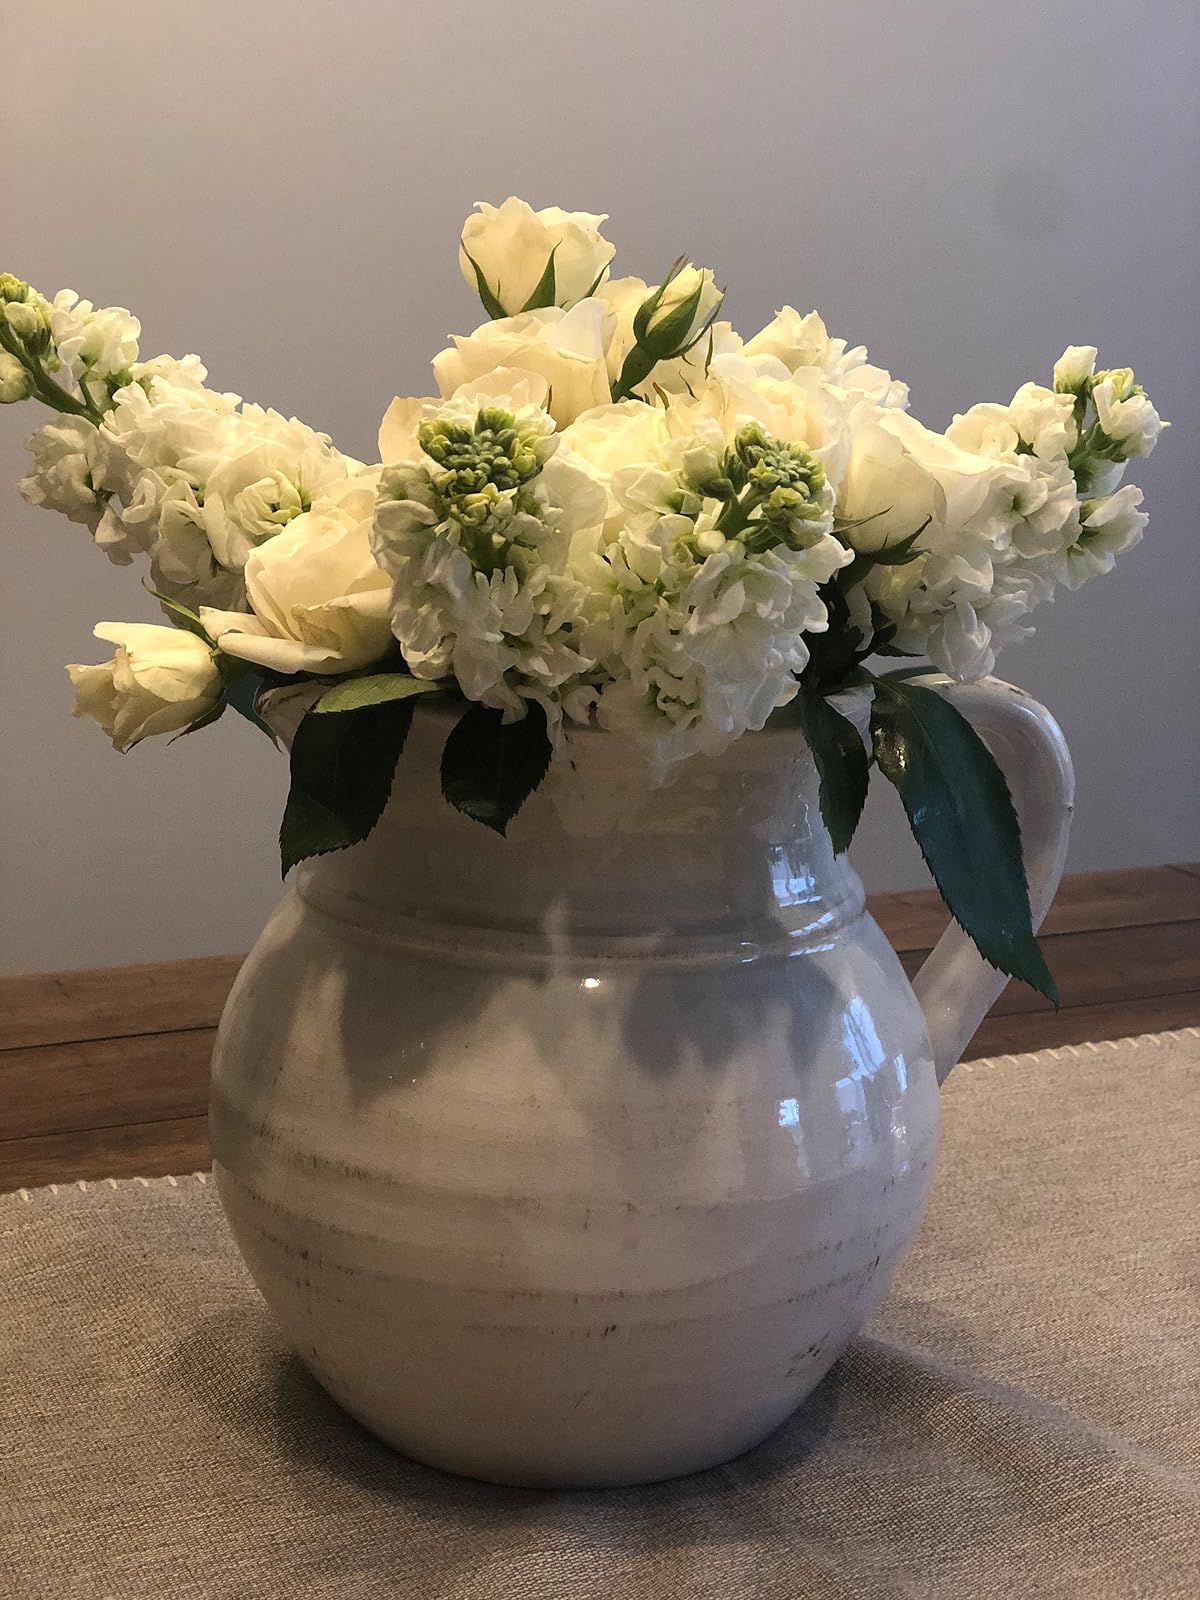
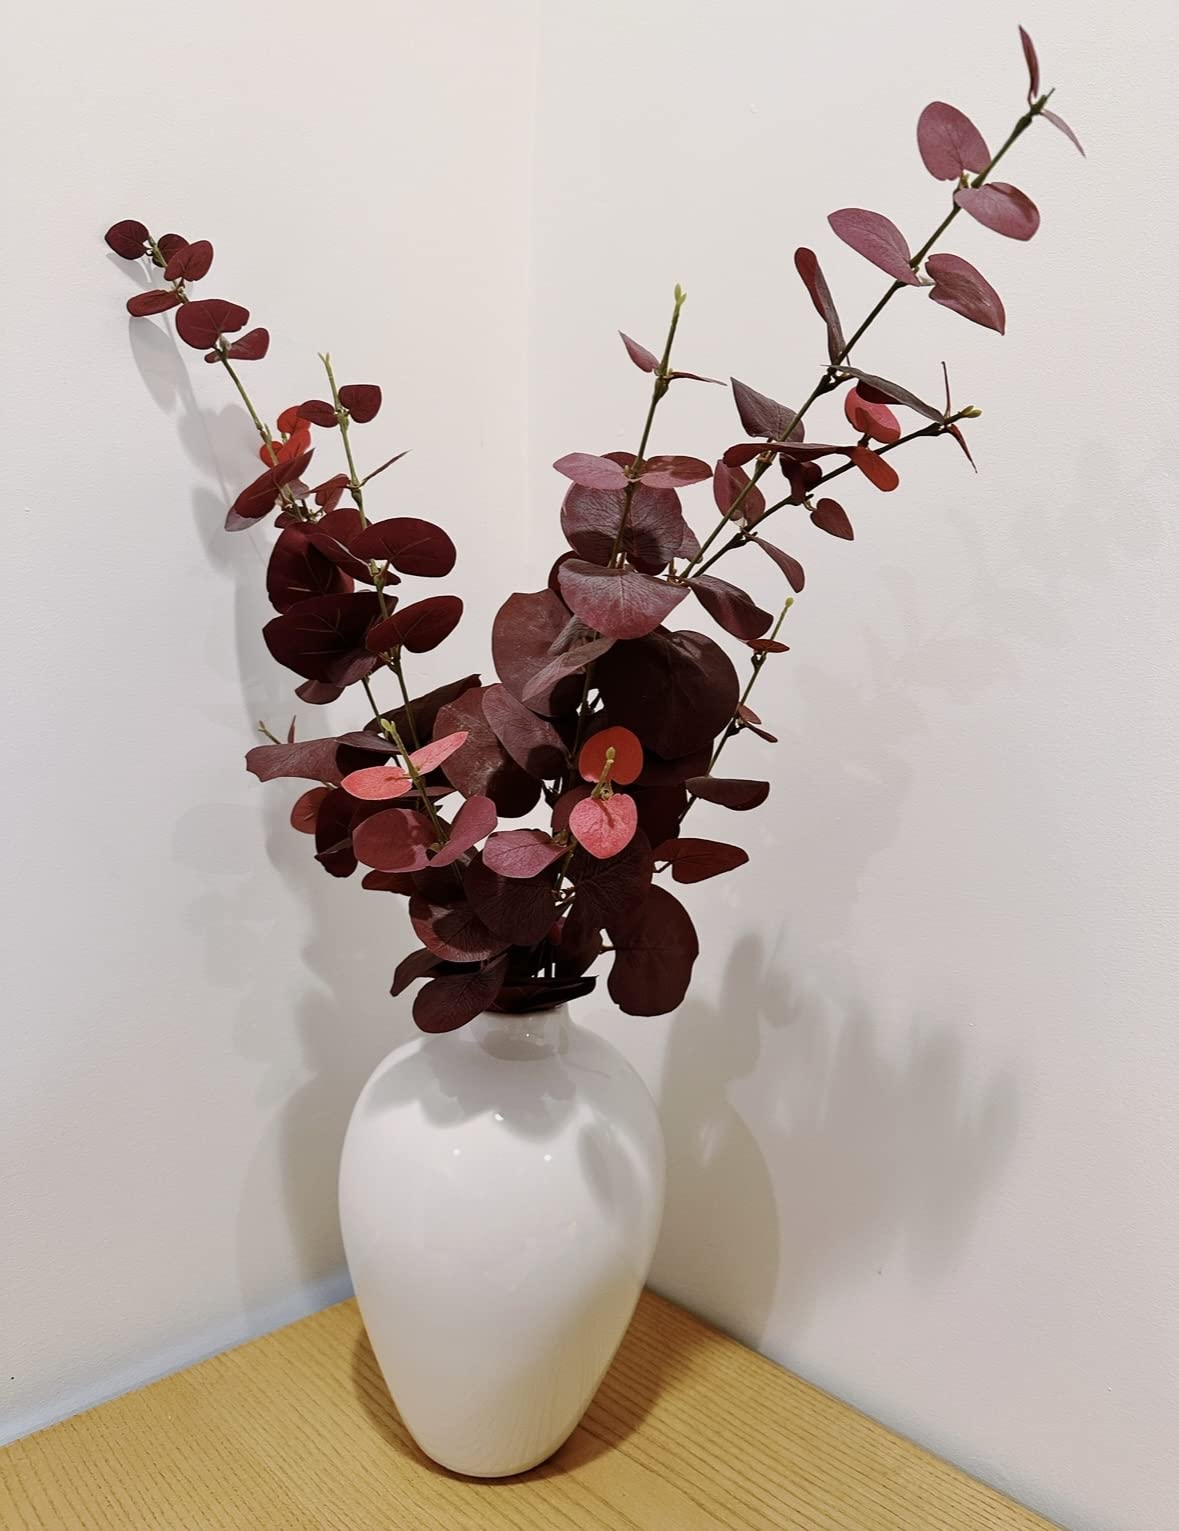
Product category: vase
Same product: no